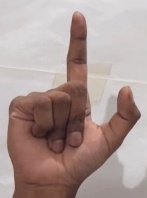
ASL sign: L